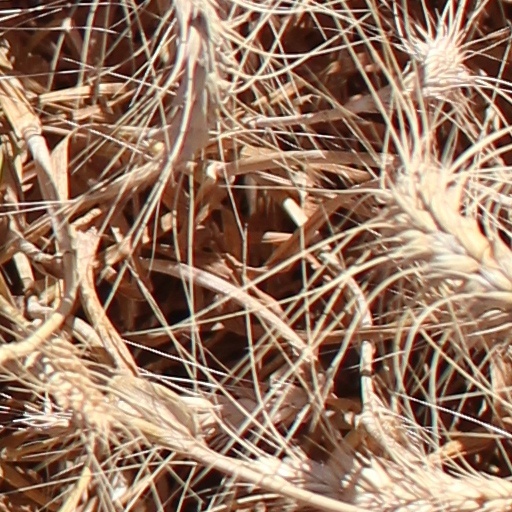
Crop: wheat